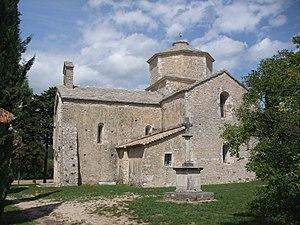
église Saint Pierre aux Liens
Larnas est une commune française, située dans le département de l'Ardèche en région Auvergne-Rhône-Alpes.